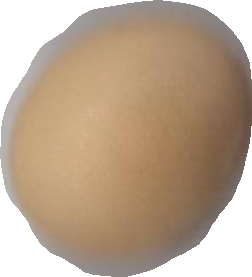
Variety: Grobogan